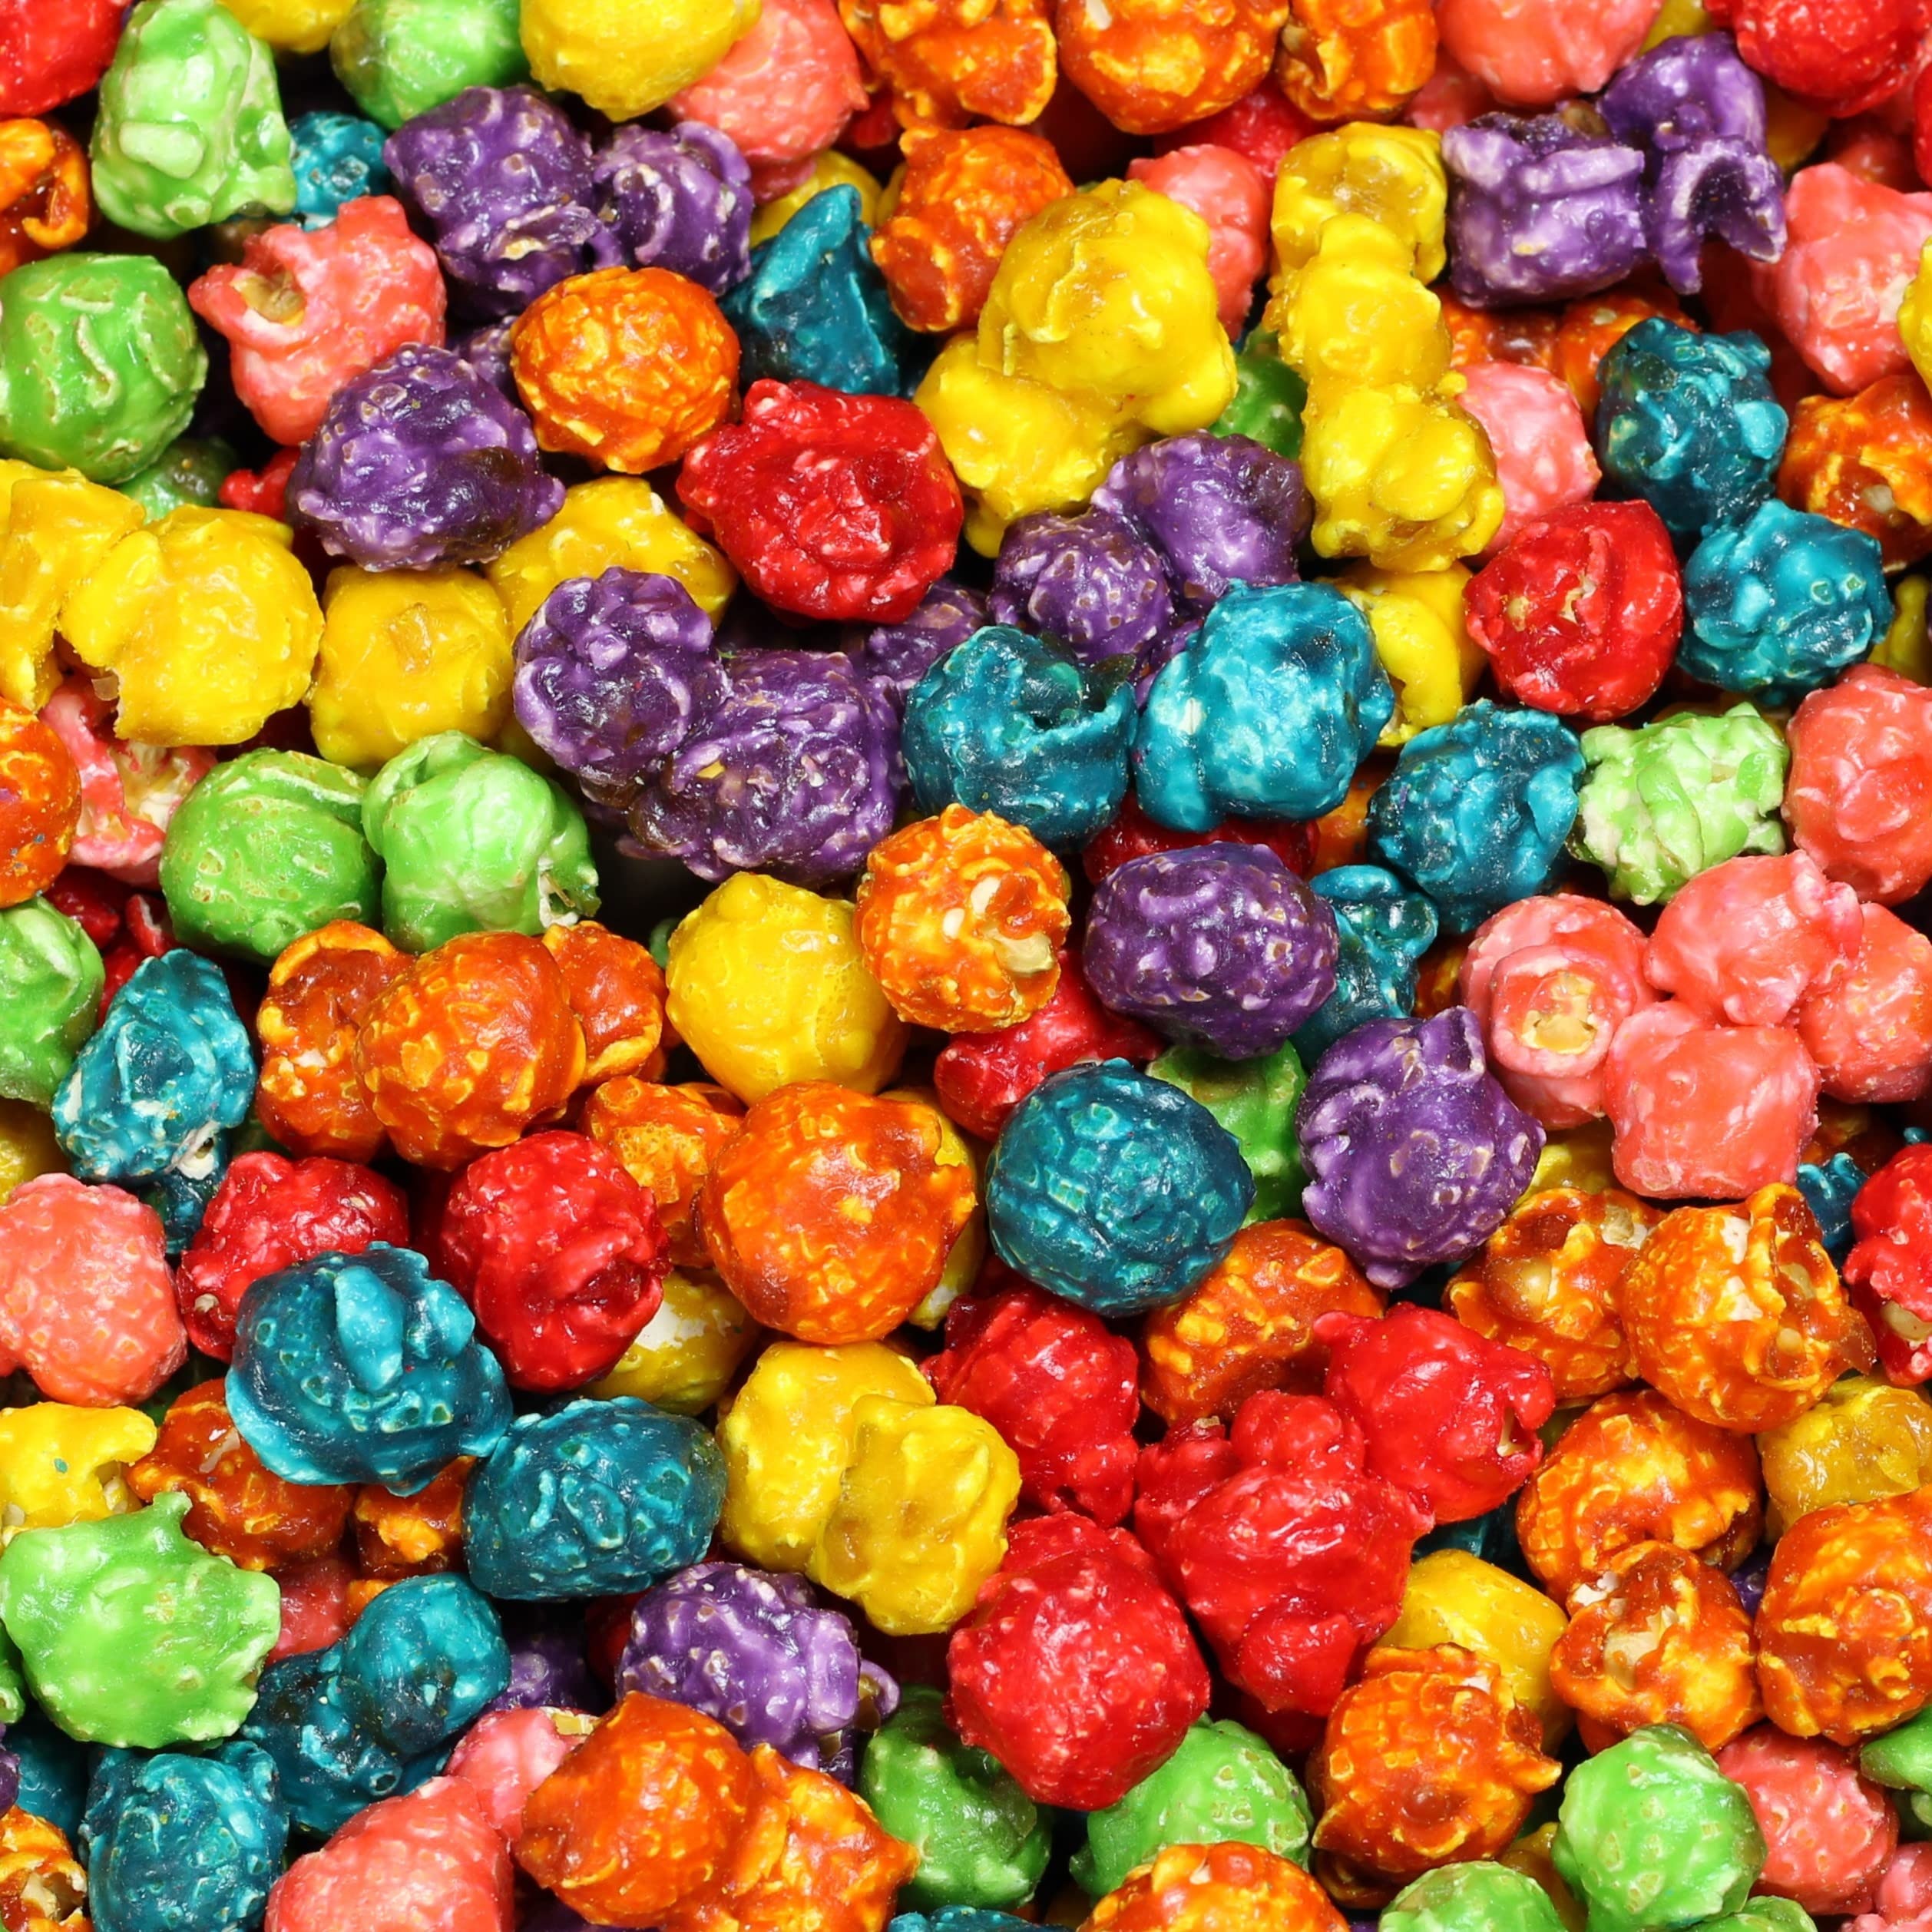
Item Name: Gourmet Rainbow Colored Popcorn by It's Delish – 2 lbs Bulk Bag | Multi Color Popcorn Snack - Fruity Flavored Popcorn Fun Confetti | Birthday Party, Events – Gluten Free, Vegan, Kosher
Bullet Point 1: 🍿 RAINBOW COLORS & FRUIT FLAVORS: Fruit inspired rainbow Medley! A deliciously crunchy combo that your taste buds can't resist. The seven flavors include Artificially flavored Purple Grape, Blueberry Raspberry, Green Apple, Cherry Red, Yellow Banana, Orange, Pink Strawberry flavor. Indulge!
Bullet Point 2: 🍿 WONDERFUL TREAT: These fun, fruity colors of popcorn come in a large bulk 2 lbs Bag to satisfy your popcorn crave and midnight sweet tooth. Open up the bag and sniff the aroma of this yummy popcorn. Eat out of the bag, or divide it into smaller popcorn favor bags. - When sealed, candied popcorn can stay fresh for over a month!
Bullet Point 3: 🍿 DELICIOUSY SWEET, & CRUNCHY: Every crunchy bit of popcorn has a unique and yummy flavor packed with a sweetness that will give you the perfect sugar rush. Candy bar and party favors for wedding, birthday, baby showers and for any occasion. - YIELDS: Approx 2 oz. per cup.
Bullet Point 4: 🍿 FUN MULTI COLOR CANDY: Our colorful rainbow popcorn is simply the ideal choice for every occasion. Whether you want to surprise your little ones with a new treat, gift yourself or your friend with a new snack, stock up for movie night, bring to parties, gifts for weddings, baby shower, or any other occasion, these rainbow candy popcorns are simply amazing.
Bullet Point 5: 🍿 CERTIFIED KOSHER PARVE: Our rainbow popcorn is vegan, non-dairy and proudly made in the USA. We value and care for our customers, and your well-being is our top priority. Expect nothing less when it comes to the freshness, flavor, and crunch of this popcorn. Order from the popcorn factory direct and taste the fun!
Product Description: <p><b> Gourmet Rainbow Coated Colored Popcorn by It's Delish, 2 lbs Bulk Bag</b></p> <p> Treat yourself or make your party a hit with our delicious gourmet rainbow popcorn. Close your eyes, take a sniff... taste each flavor! Mmmm.... so good. Our multi-color popcorn is first air-popped, not oil or kettle cooked, bringing you a much healthier popped corn. They then get candy coated with artificially flavored purple grape, blue blueberry, green apple, cherry red, yellow banana, orange and pink strawberry. </p> <p>Our rainbow popcorn is kosher, gluten-free, vegan, non-dairy and proudly made in the USA. Stock up to have in the house for a late night snacking crave or keep at your office desk to munch on. They are fresh, sweet and crunchy. They will also make festive great party favors or candy buffet sweet table at your next event, birthday party, wedding and baby shower etc. Impress them with an eye-catching treat! Bon Apetit!</p> <p><b>About It's Delish!</b></p><p>It's Delish was established in 1992 and is located in North Hollywood, California. It's Delish is a food manufacturer and distributor who produces over 500 gourmet food products including popcorns, licorice, sour belts, taffies, caramels, Jordan almonds, chocolates, nuts, fruits, trail mixes, spices, and the spice blends. It's Delish also produces organics and all-natural products. We give you the opportunity to order from the factory direct!</p><p>It's Delish! prides itself on the four pillars that are at the foundation of everything we do.</p><p>Innovation Quality Value Service
Value: 32.0
Unit: Ounce

Price: 31.99